Kingdom of Hungary (1000–1301)

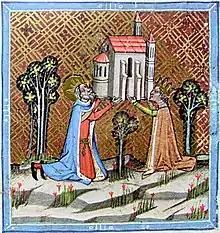
King St Stephen and his wife founding a church at Óbuda

Stephen developed a state similar to the monarchies of contemporary Western Europe. Counties, the basic units of administration, were districts organized around fortresses and headed by royal officials known as , or counts. Most of the early medieval fortresses were made of earth and timber. Stephen founded dioceses and at least one archbishopric, and established Benedictine monasteries. He prescribed that every tenth village was to build a parish church. The earliest churches were simple wood constructions, but the royal basilica at Székesfehérvár was built in Romanesque style. With the introduction of the Catholic church hierarchy, Latin emerged as the dominant language of ecclesiastic life and state administration, although some royal charters were likely written in Greek. The bishops were required to supply the local clergy with liturgical books, and the kings regularly donated codices to monasteries. The earliest extant literary works were composed in Latin during Stephen's reign. Bishop Gerard of Csanád, who had come from Venice, completed a Latin commentary on a chapter in the Book of Daniel in Hungary. Stephen's views on state administration were summarized around 1015 in a mirror for princes known as . Stating that "the country that has only one language and one custom is weak and fragile", he emphasized the advantages of the arrival of foreigners, or "guests". His laws were aimed at the adoption, even by force, of a Christian way of life. He especially protected Christian marriage against polygamy and other traditional customs. Decorated belts and other items of pagan fashion also disappeared. Commoners started to wear long woolen coats, but wealthy men persisted in wearing their silk kaftans decorated with furs.